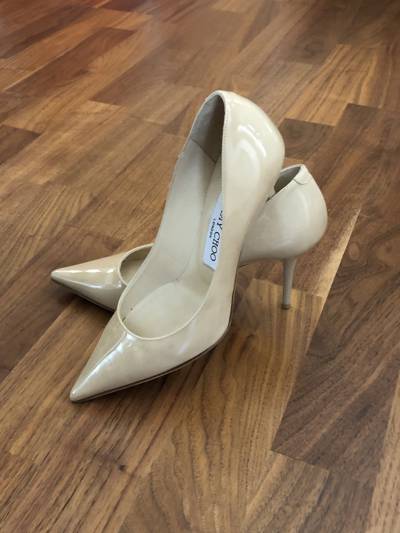
Waste category: shoes